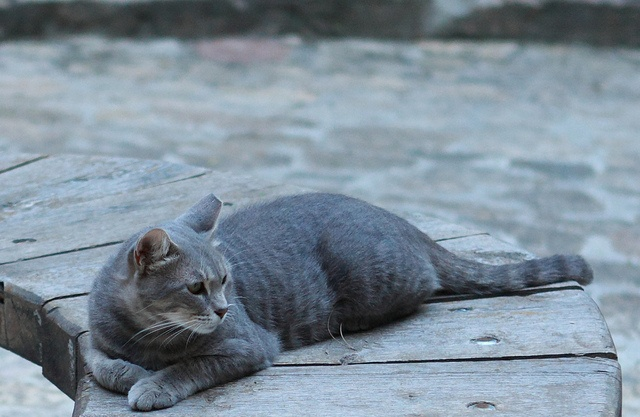
A picture of a cat down on the ground.
A gray cat sitting on top of a cement bench.
A gray colored cat laying on a wooden platform and looking to the side.
A grey cat lying down on a piece of wood outside.
A gray cat lays on a wooden bench.